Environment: real
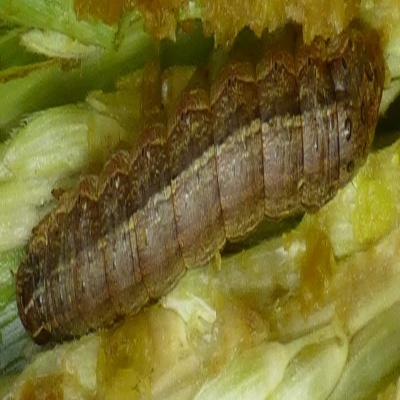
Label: fall_armyworm